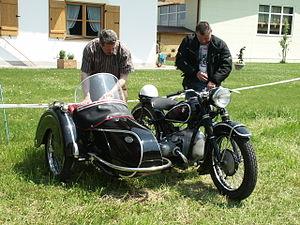
Un side-car est une motocyclette pourvue d'une troisième roue latérale, permettant d'ajouter un « panier », généralement destiné à héberger un ou plusieurs passagers.